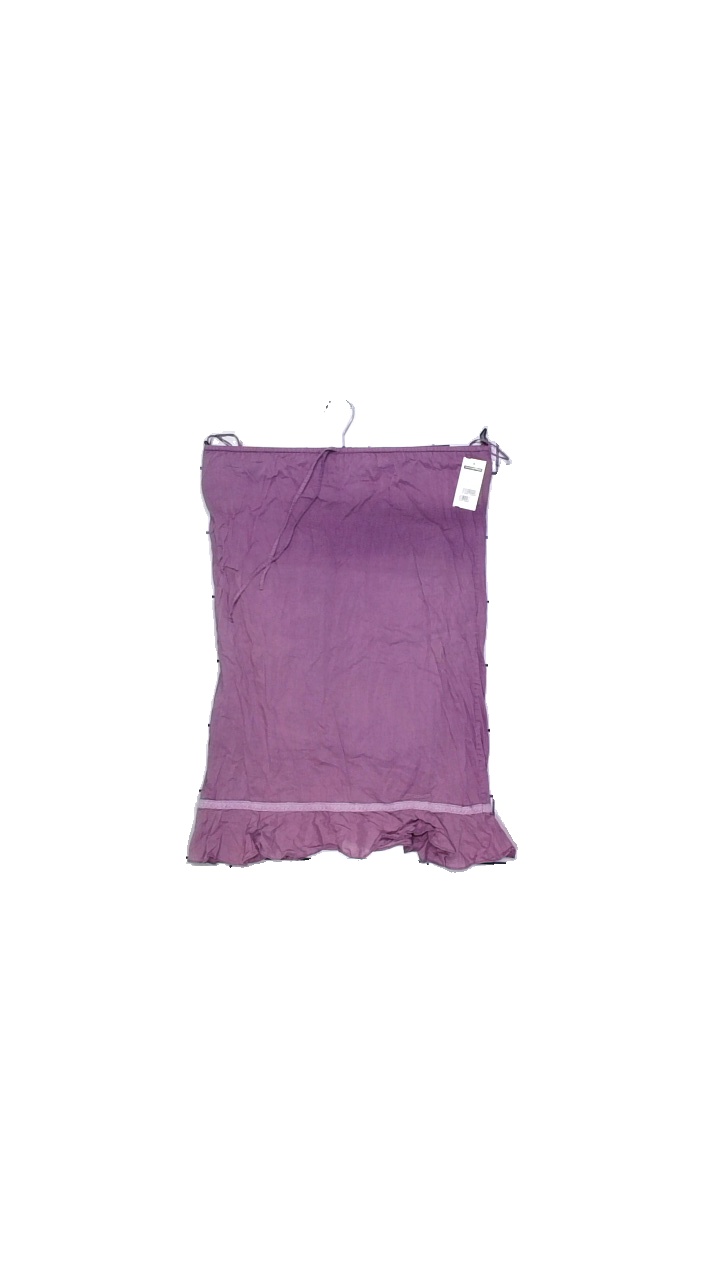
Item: Skirt (Ladies)
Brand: Add It
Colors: Purple
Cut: Loose
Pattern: Lace
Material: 100% bomull
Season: Summer
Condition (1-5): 4
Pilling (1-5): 4
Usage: Reuse
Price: <50